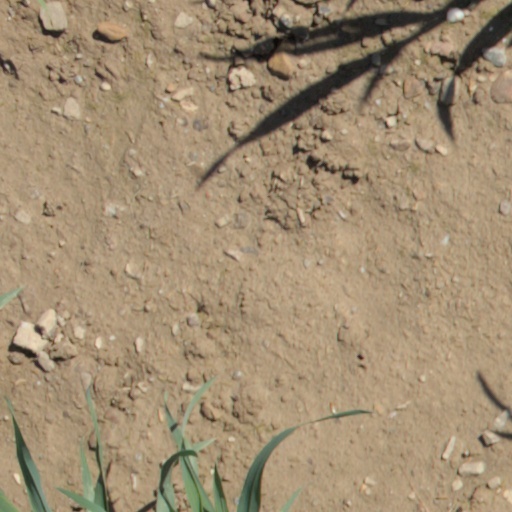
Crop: wheat